Burnfoot, County Londonderry

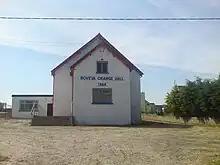
Boveva Orange Hall

Drumrane Primary School ( An amalgamation of Dungiven PS Largy PS, and Burnfoot PS, which is situated beside the old Burnfoot Primary School in Burnfoot.